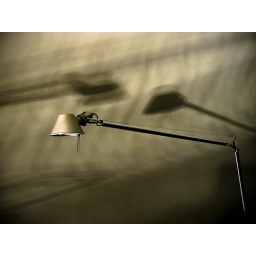
This was taken with sun light reflecting off the water casting shadows and highlights on the wall in our office.